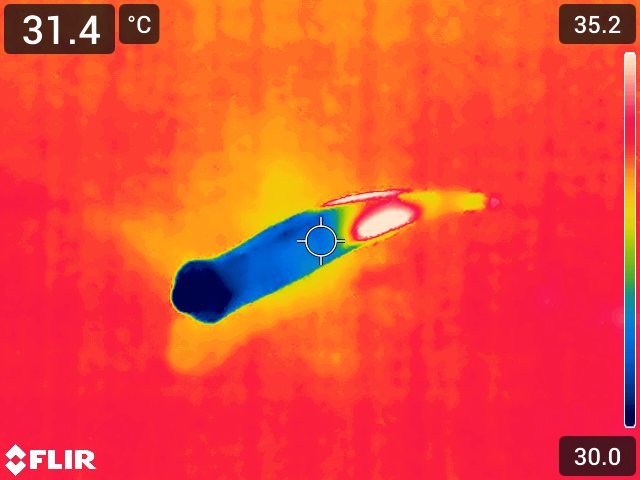
Maturity: adequate_matured